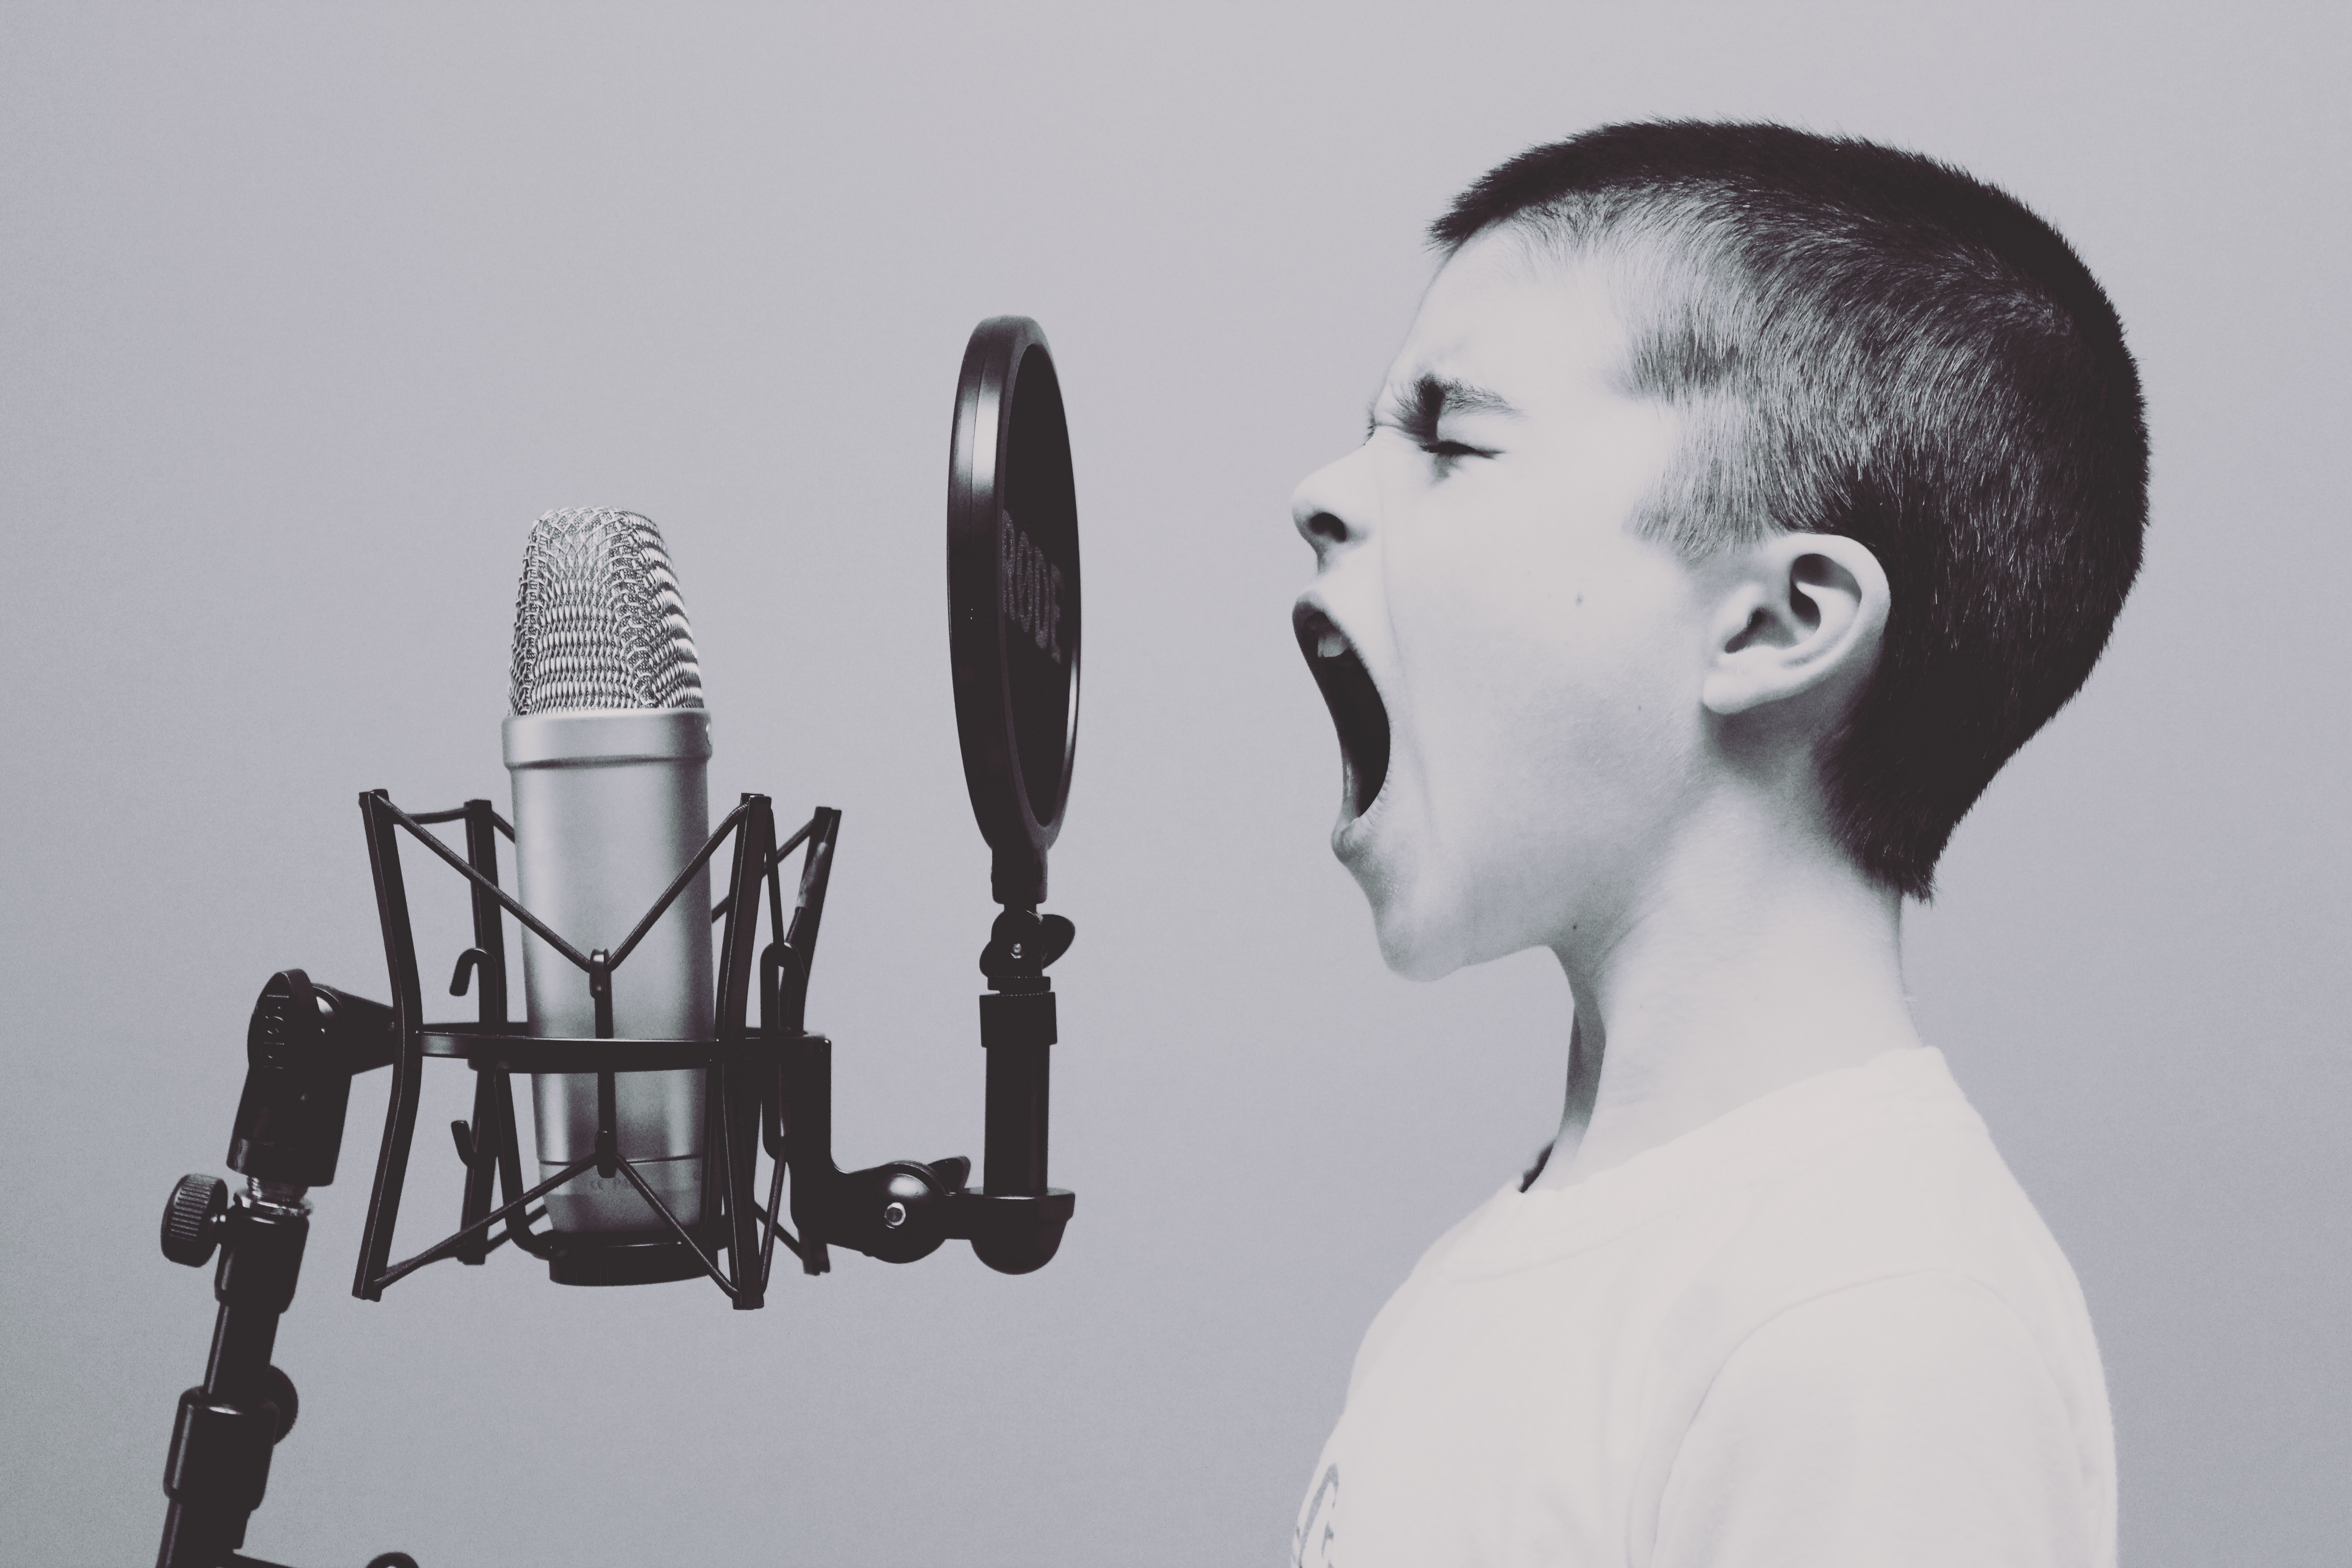
music, black and white, white, boy, kid, male, singer, young, microphone, studio, child, performer, sing, caucasian, sculpture, art, fun, sketch, drawing, illustration, audio, head, singing, beauty, expression, screaming, sense, yelling